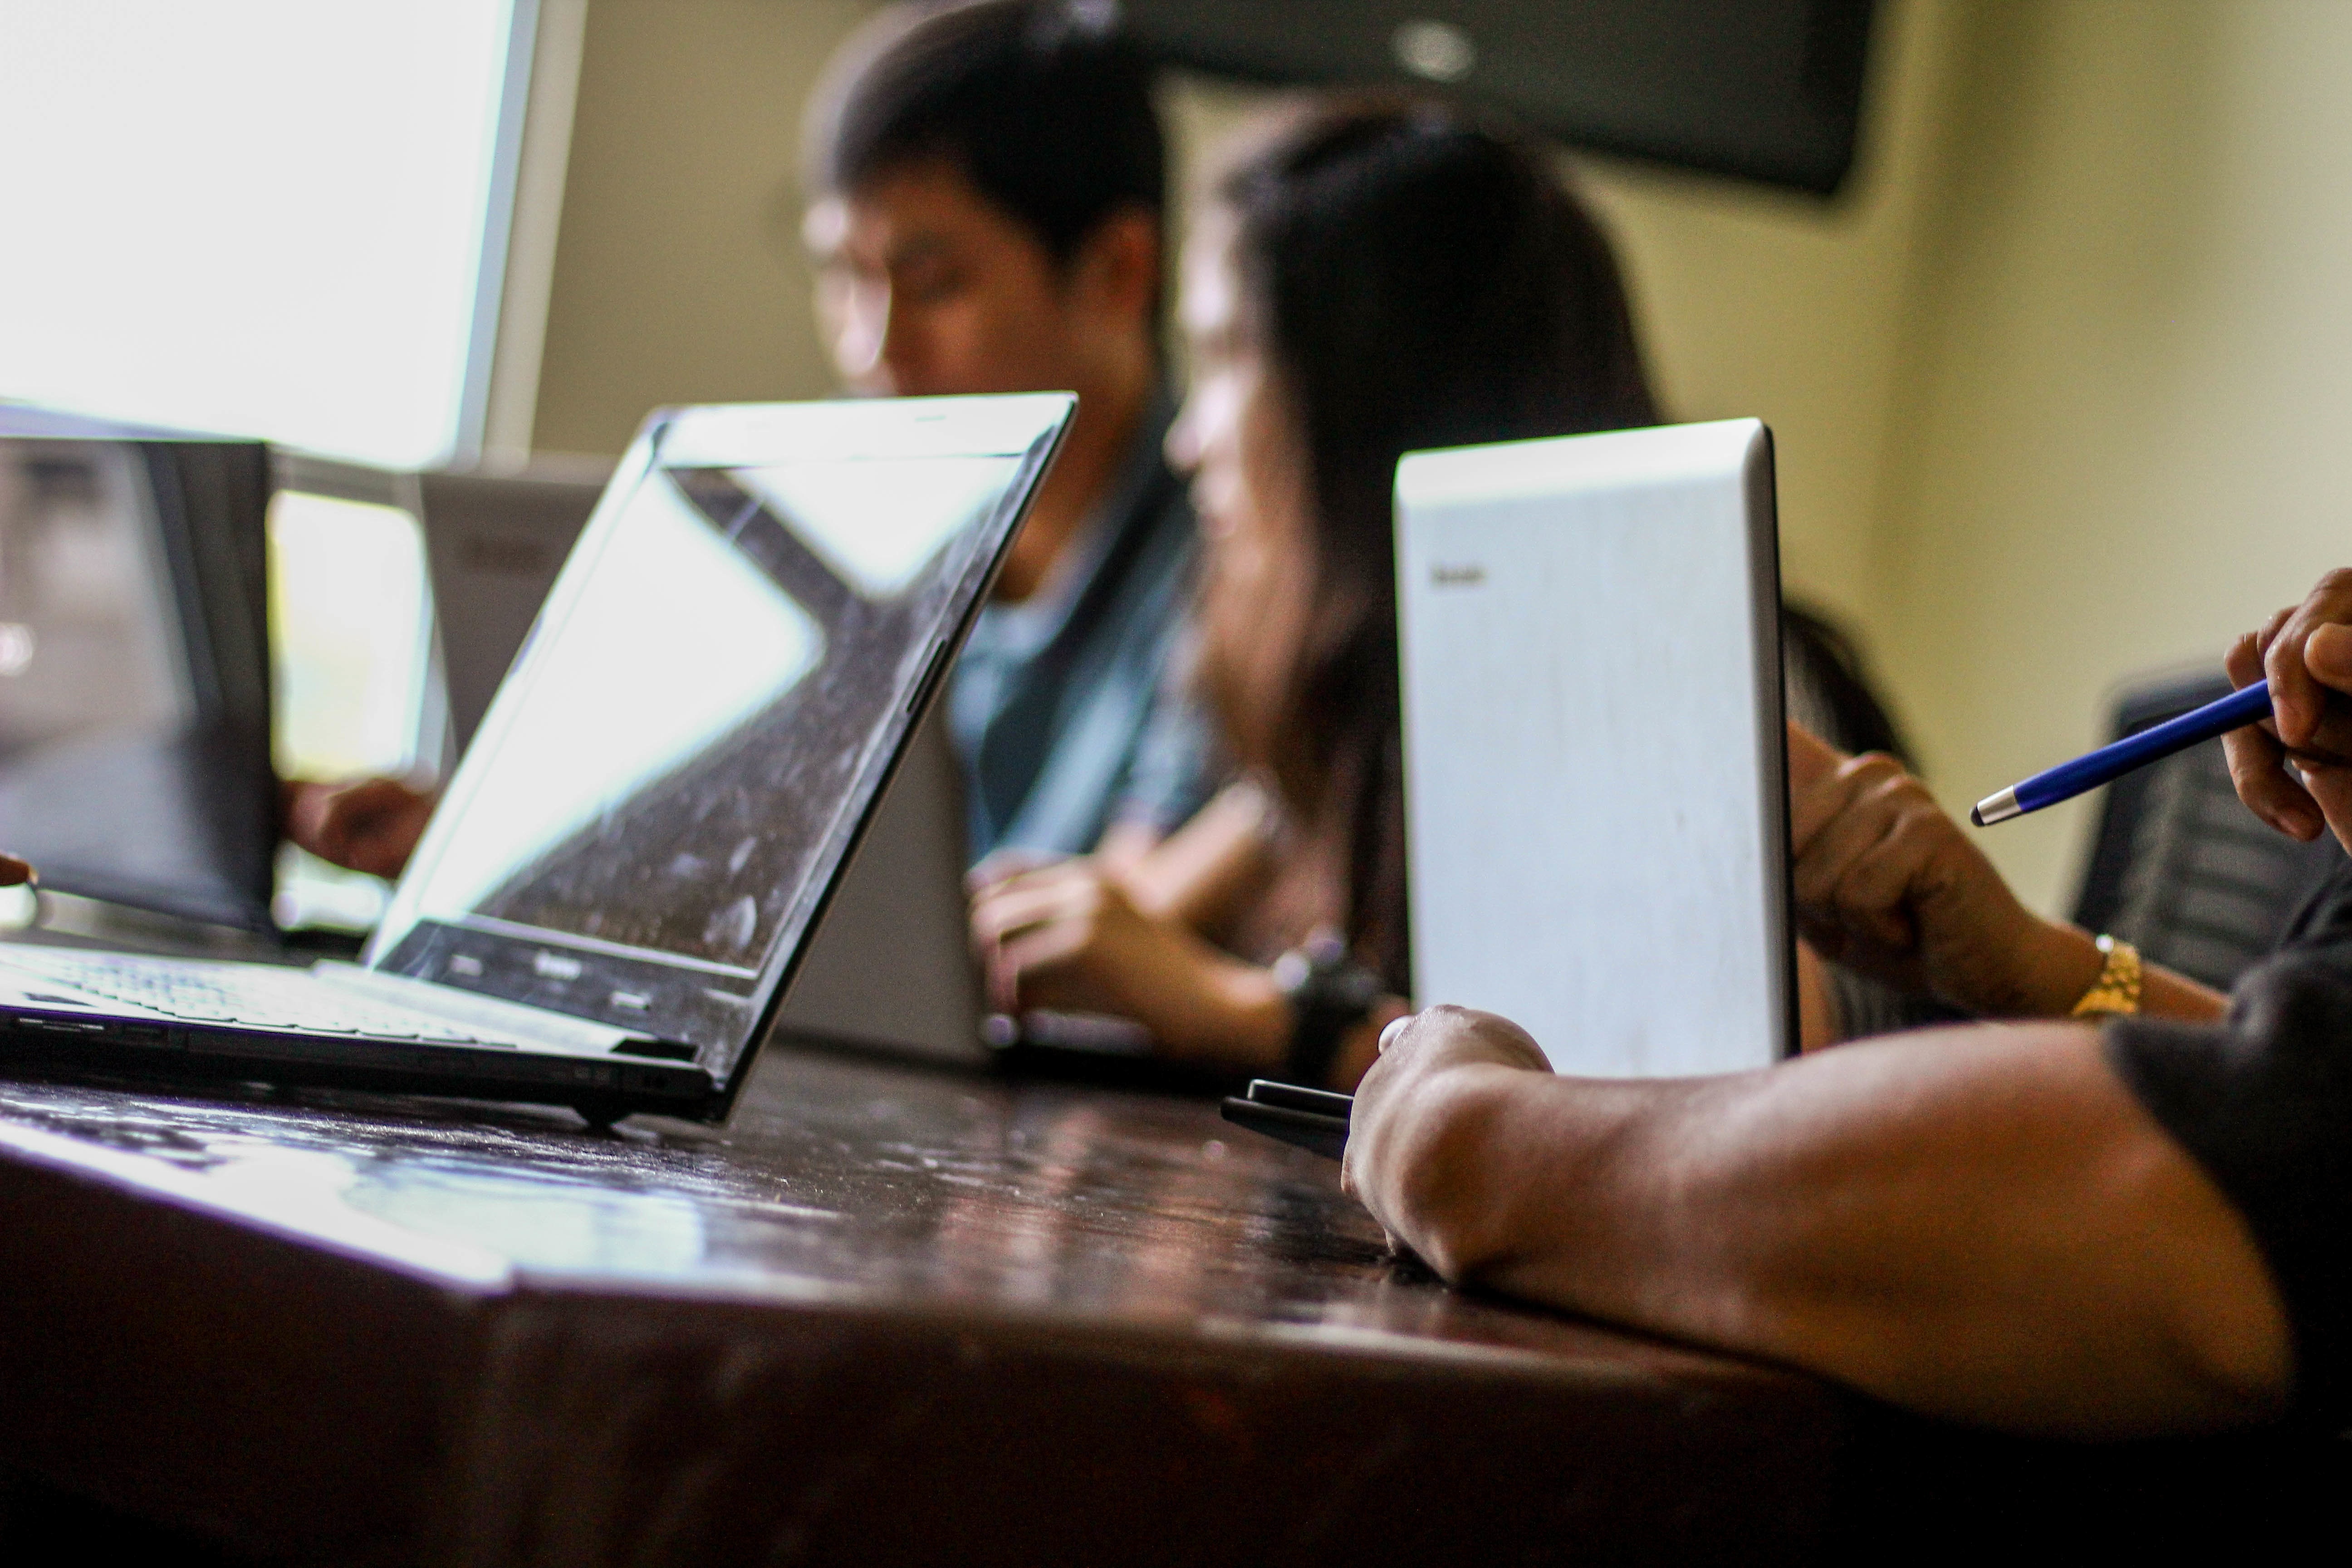
writing, person, technology, conversation, learning